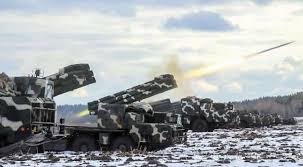
Label: Self Propelled Artillery